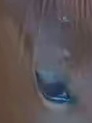
Face region: eyes (orbital_tightening_and_eye_area)
Pain indicator: moderately_present